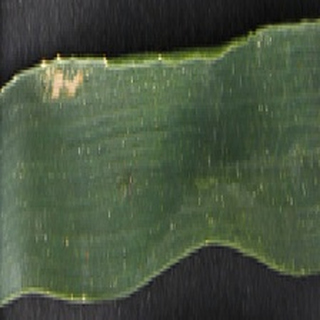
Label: healthy_wheat